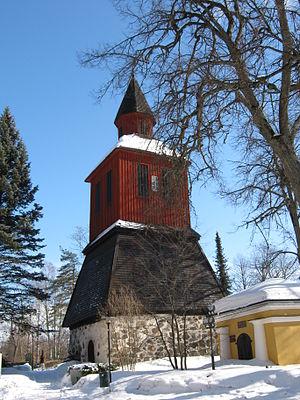
L'église Saint-Laurent est un lieu de culte, d'origine médiévale, situé au nord du centre-ville de Lohja en Finlande. Les peintures à la chaux de l'intérieur remontent à l'époque de l'évêque de Turku Arvid Kurki. L'église de Saint-Laurent de Lohja et l' église de la Sainte Croix de Hattula sont les livres d'images les plus importants en Finlande et sont considérés comme des églises sœurs, en raison de leurs peintures abondantes.